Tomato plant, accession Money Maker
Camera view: horizontal (90 deg, fisheye); turntable rotation: 150 degrees
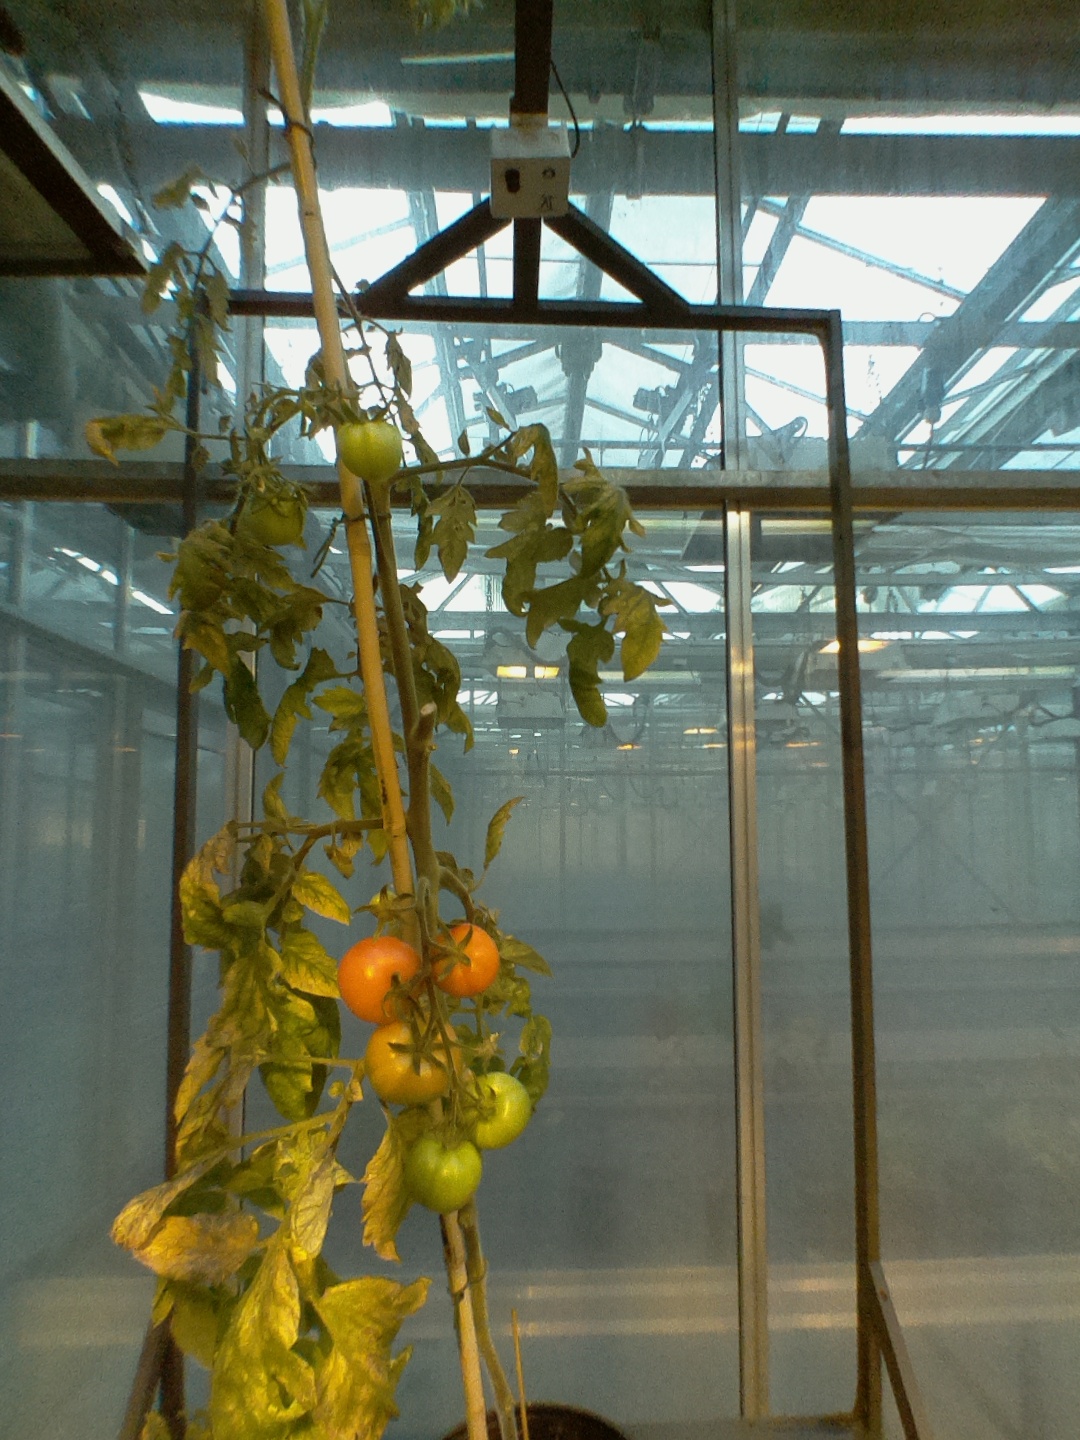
BBCH growth stage 83: 30%-40% of fruits show typical fully ripe color